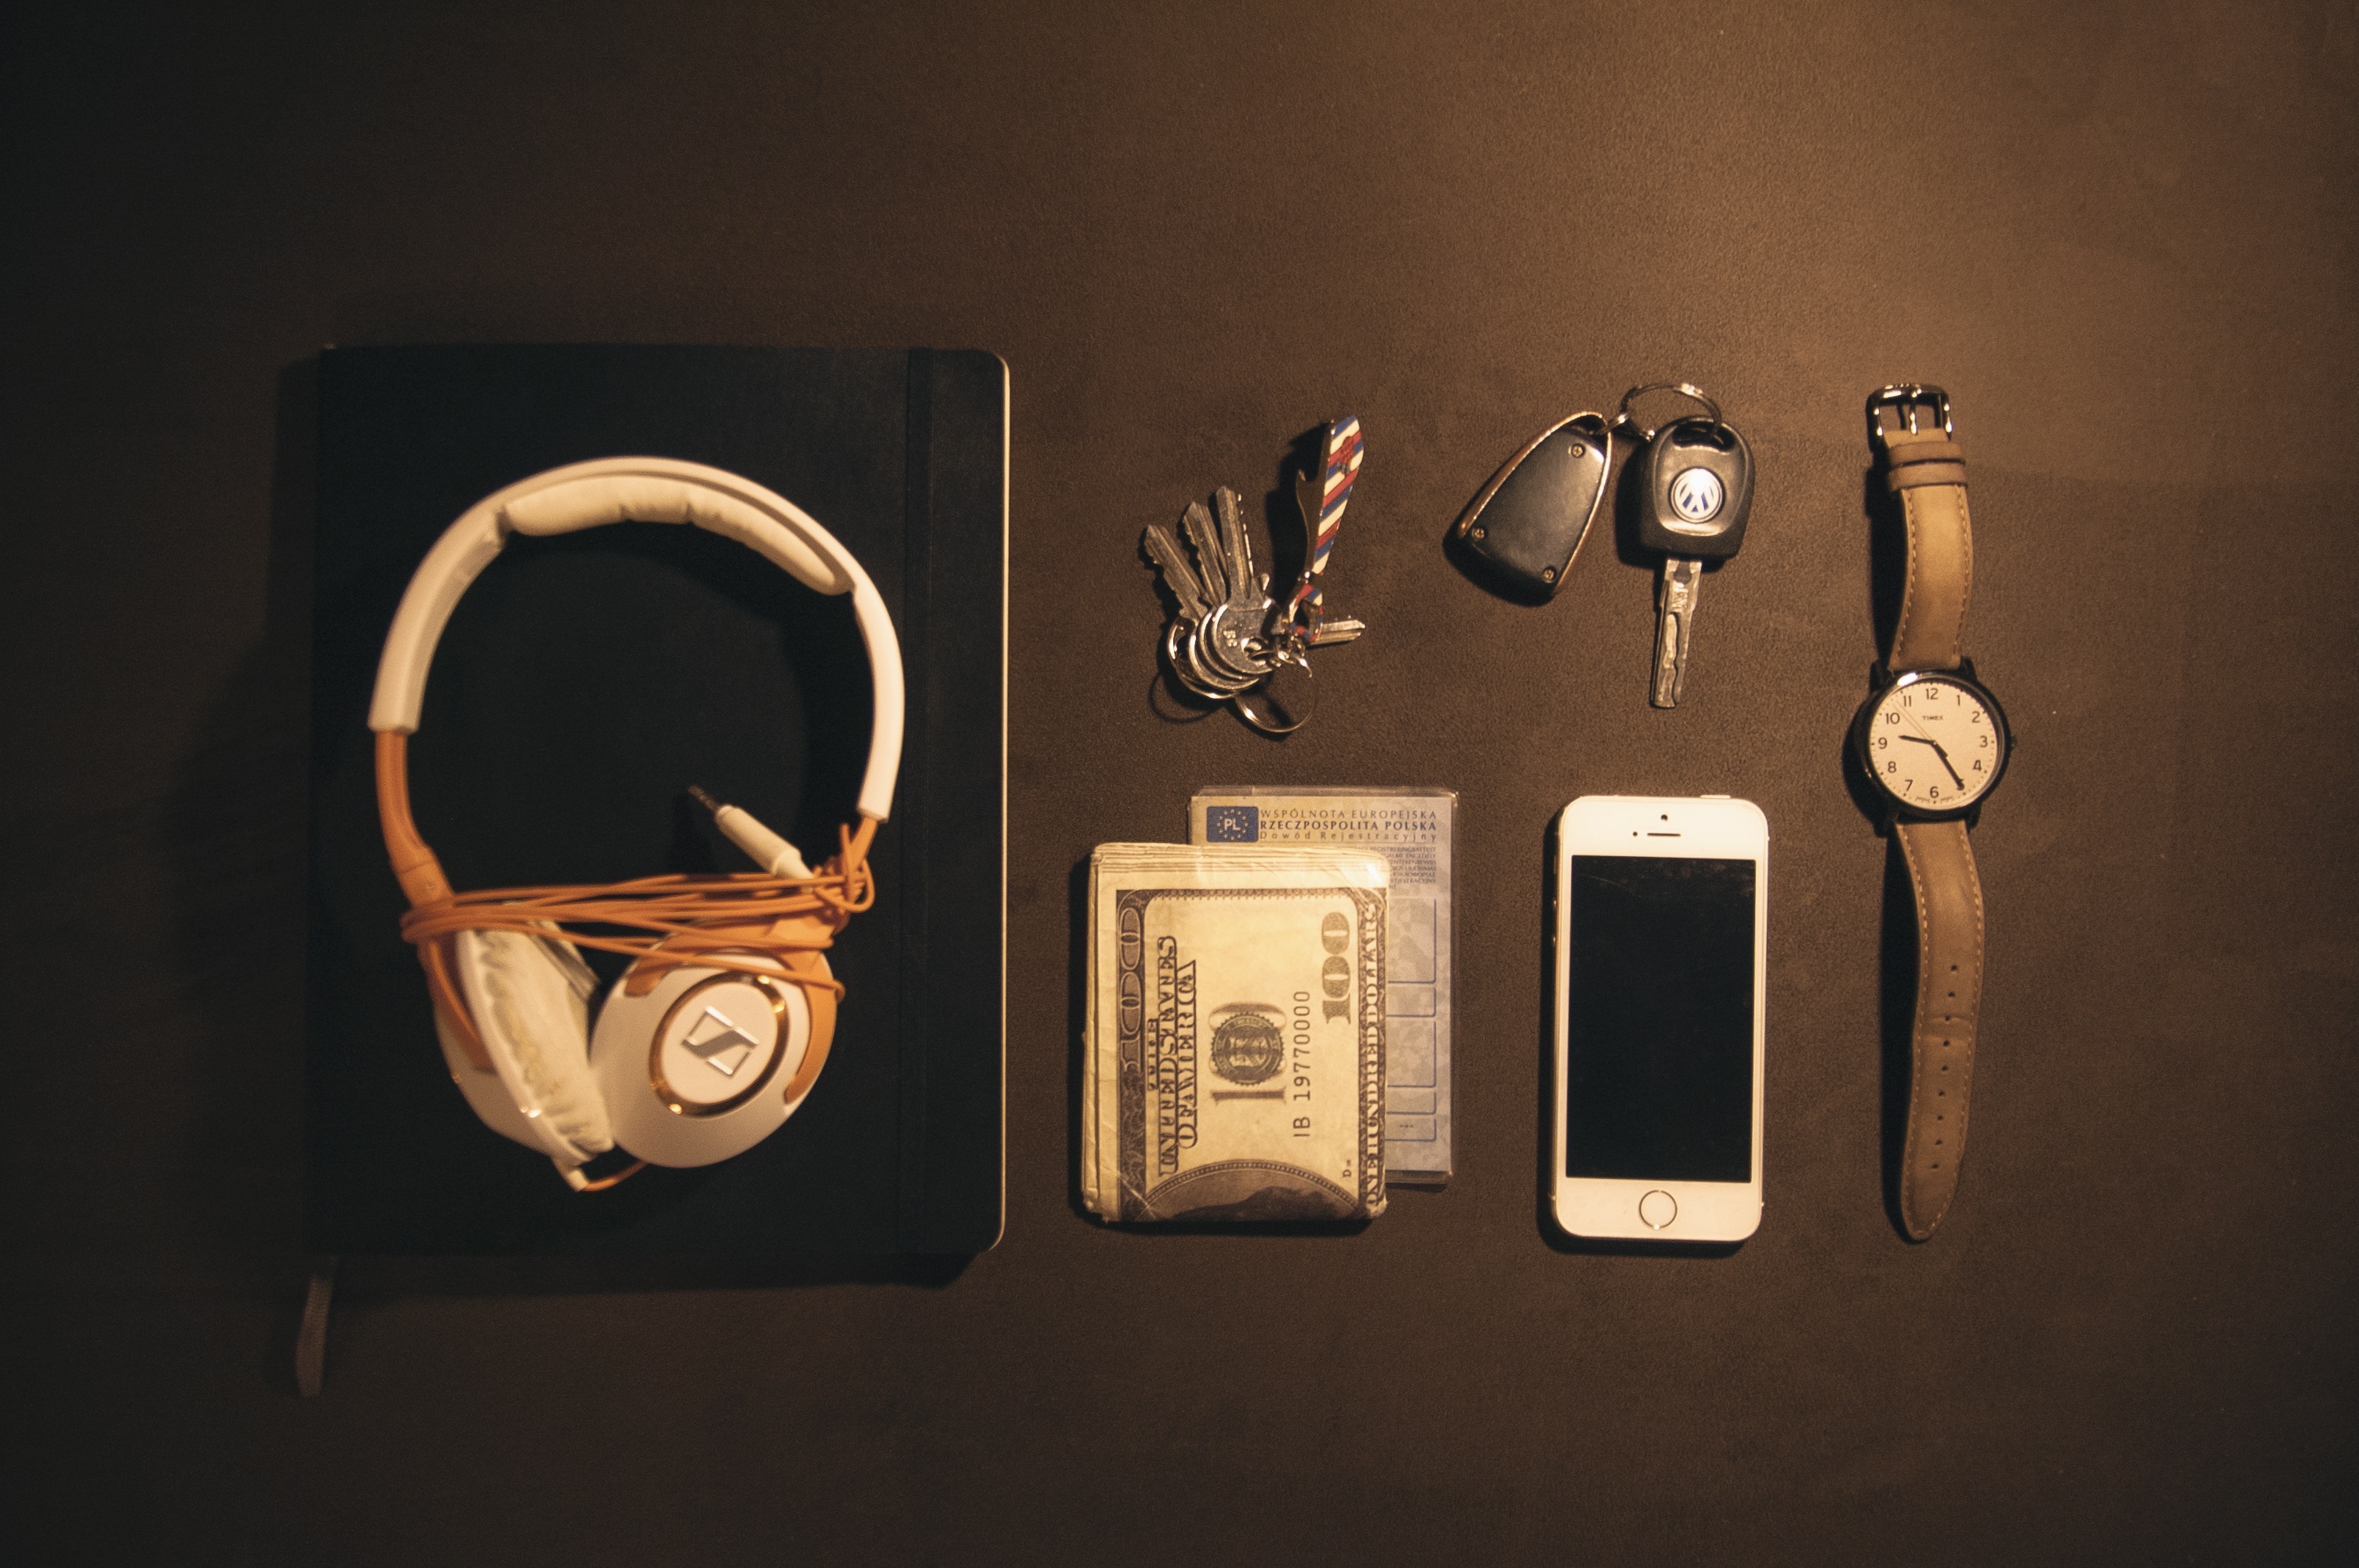
laptop, desk, watch, technology, phone, money, gadget, lighting, knoll, headphones, keys